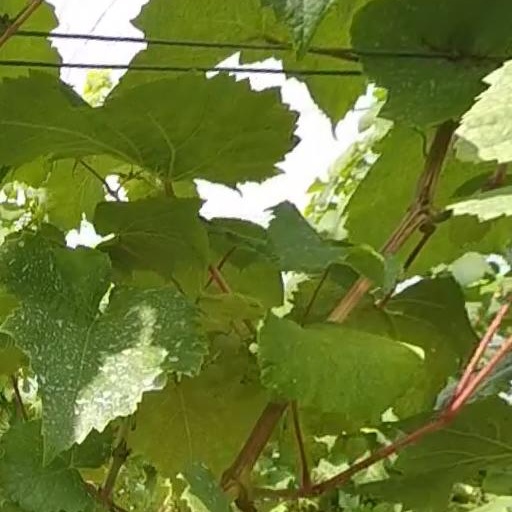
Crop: grape